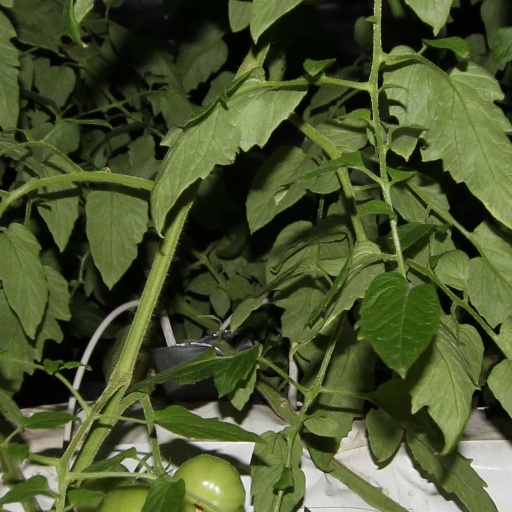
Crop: tomato